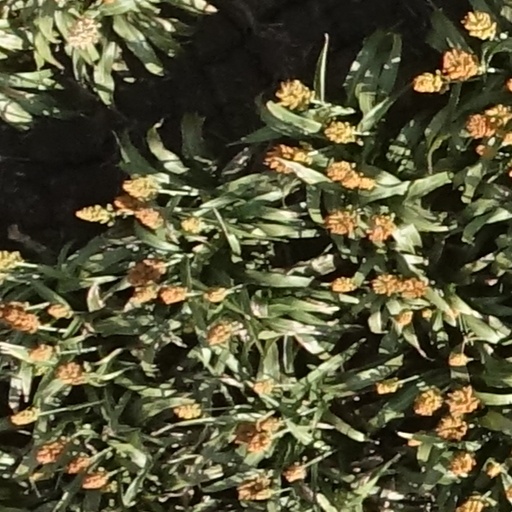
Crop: sorghum